Johannes Hendricus van der Palm

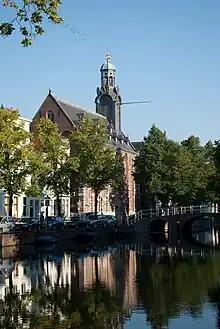
The Academy Building ("Academiegebouw"), the oldest remaining structure at the University of Leiden. This was in use during van der Palm's entire involvement with the university.

Van der Palm had been raised in a household which strongly supported Patriot principles; he in turn met many of similar mind at university, including Professor Schultens, and then again found himself in the company of many more in Maartensdijk. Beets tells how a close friendship with poet Jacobus Bellamy "had blown the youthful fire of excited patriotism into a great flame" and because van der Palm was seen participating in civilian weapons exercises, and was even advocating this to others from the pulpit, he was criticised by "several people who were calmer, or who were attached to another party."